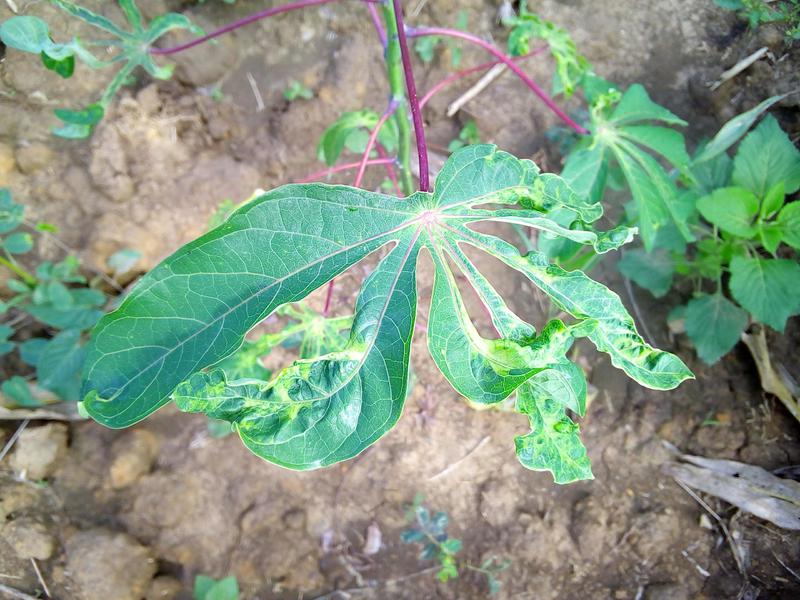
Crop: cassava
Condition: mosaic_disease